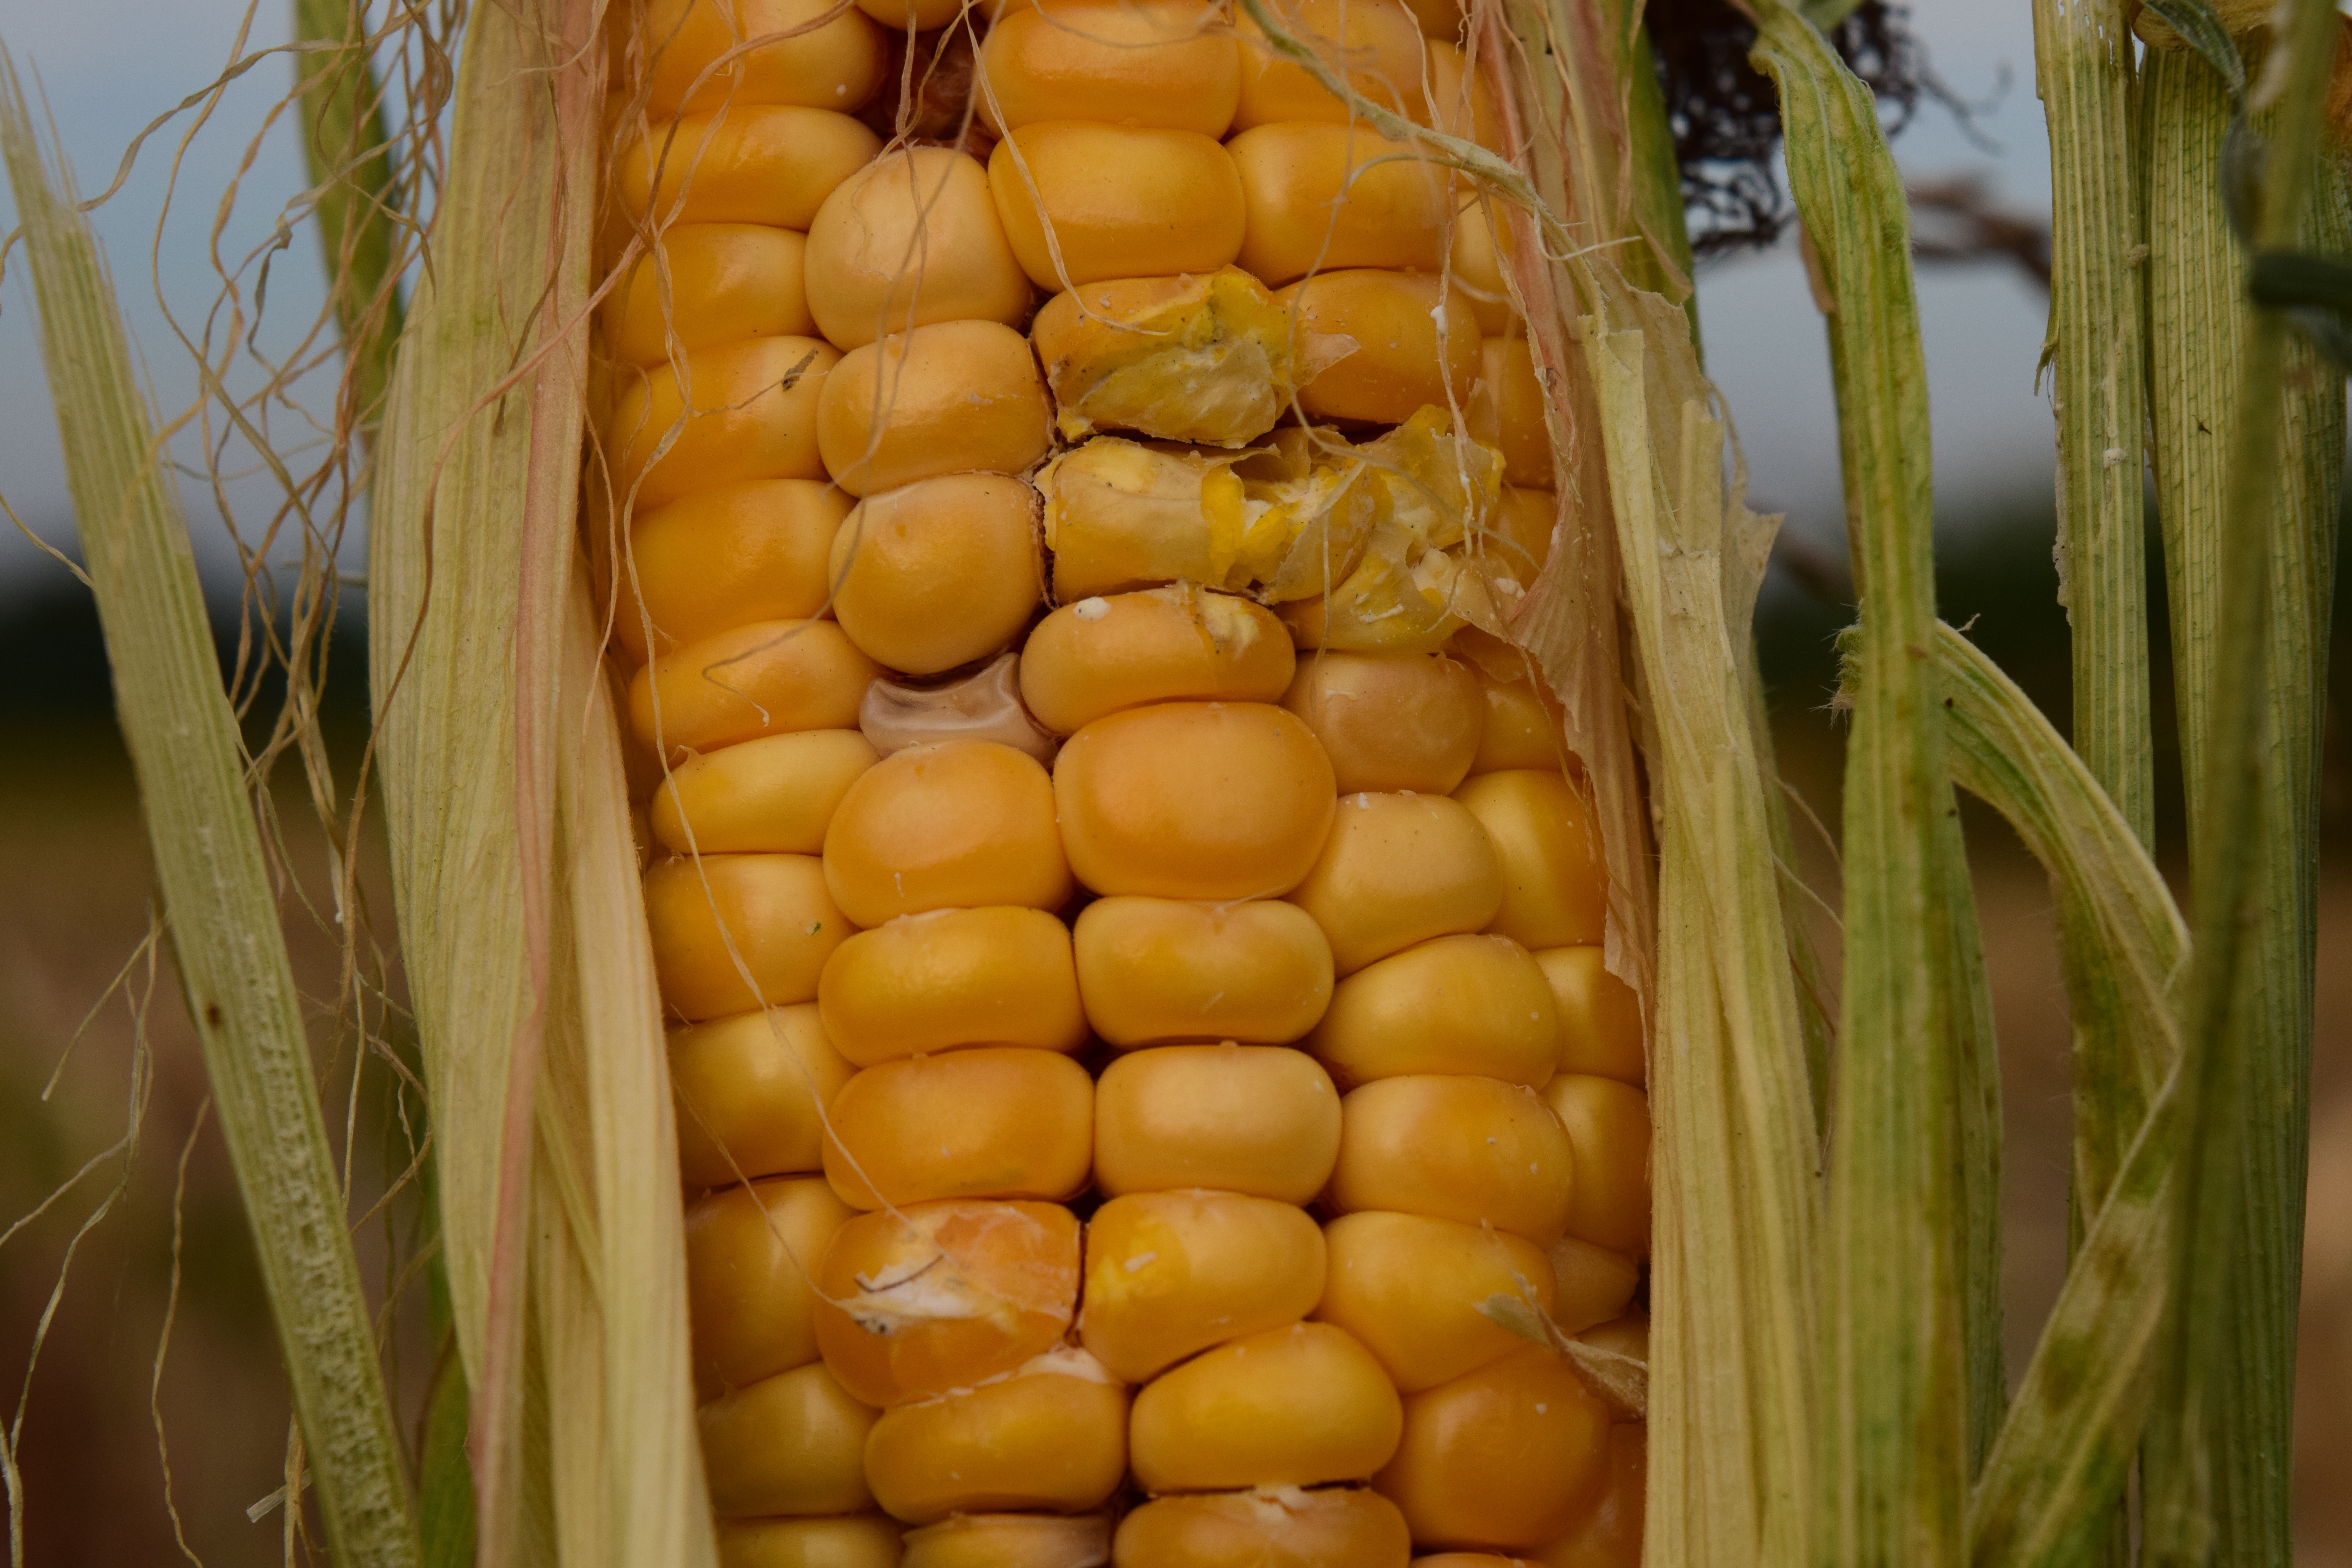
nature, plant, field, fruit, flower, summer, dry, food, harvest, produce, vegetable, crop, autumn, corn, agriculture, cornfield, crops, cereals, maize, drought, arable, corn on the cob, flowering plant, corn kernels, corn plants, grass family, land plant